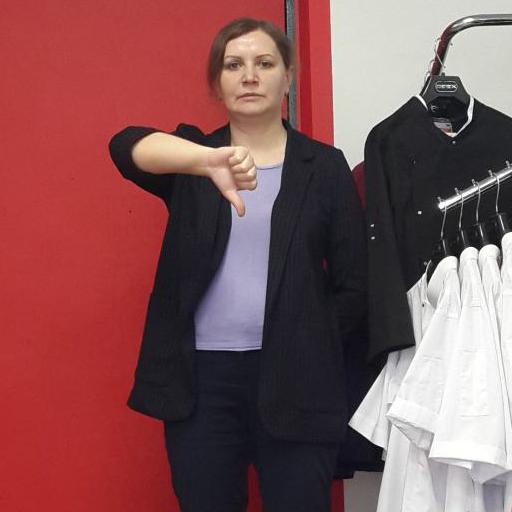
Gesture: dislike